Graylyn

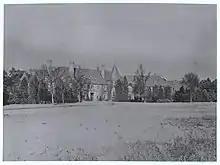
Graylyn Estate circa 1932

In 1925, spouses Nathalie Lyons Gray and Bowman Gray Sr., chairman of the R. J. Reynolds Tobacco Company, purchased the 87-acre estate from R. J. Reynolds with the plan of building “the home of their dreams.” The land had formerly been corn fields and pasture for the Reynolda Estate, which is now referred to as the Reynolda Historic District. The Grays then employed artisans and craftsmen from all over the United States to build what was one of the largest private homes in North Carolina.